Conquistador

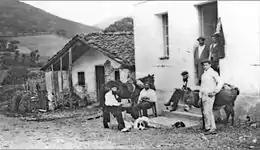
Basque Countrymen near the France–Spain border in 1898, with characteristic horse, donkey and dogs. These were the type of animals introduced to America.

The Crown reserved for itself important tools of intervention. The "capitulacion" clearly stated that the conquered territories belonged to the Crown, not to the individual. On the other hand, "concessions" allowed the Crown to guide the Companies conquests to certain territories, depending on their interests. In addition, the leader of the expedition received clear instructions about their duties towards the army, the native population, the type of military action. A written report about the results was mandatory. The army had a royal official, the "veedor". The "veedor" or notary, ensured they complied with orders and instructions and preserved the King's share of the booty.